Bunjevci

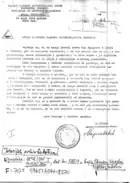
"Dekret 1945". Order of the Supreme People's Liberation Board of Vojvodina from 14 May 1945, which states that Bunjevci and Šokci should be regarded as Croats, no matter of their self-declaration.

Disputes about the ethnic and national status of the Bunjevci trace back to the nationalist wave in the 19th century in Austria-Hungary and, their "national status" remained ambiguous since, as the debate revived by the Breakup of Yugoslavia in the 1990s. The Bunjevac question entails also political obstacles concerning language politics, particular about Bunjevac dialect, that may polarize domestic politics in Serbia and inhibit regional cooperation particular between Croatia and Serbia.